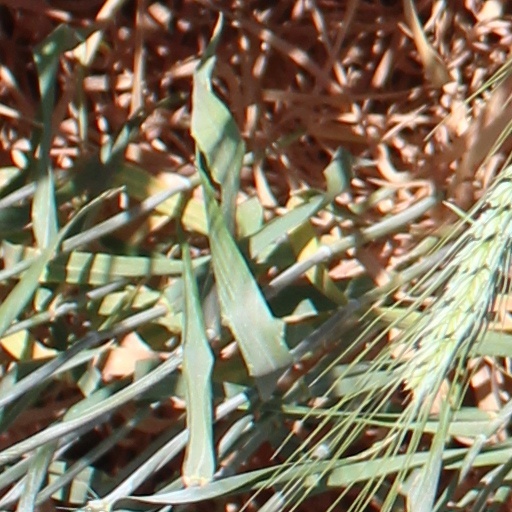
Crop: wheat